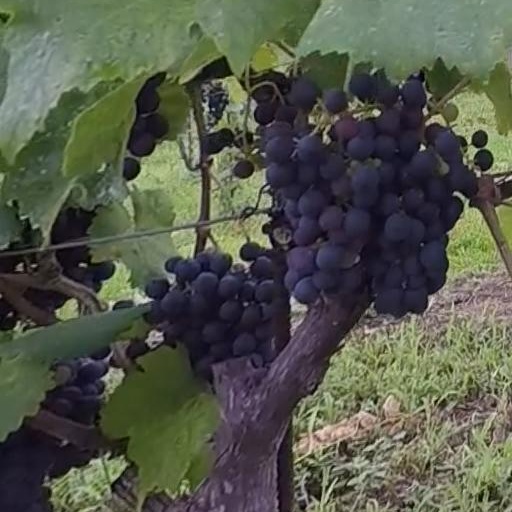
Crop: grape